Soltau (Han) station

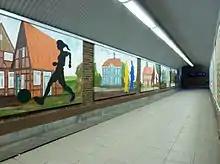
Murals in the platform subway

The stately entrance building is multi-storey and has a total area of 1770 m²; the associated property is 934 m² gross.